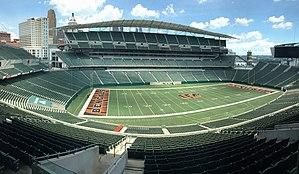
Cet article est une liste des stades actuels de la Ligue nationale de football, classés par capacité, par emplacement, par année d'utilisation et par équipe. Bien que la Ligue nationale de football compte 32 équipes, il n'y a que 31 stades à plein temps, car les Giants de New York et les Jets de New York partagent le stade MetLife. Ce nombre devrait diminuer à 30 lorsque les Rams de Los Angeles et les Chargers de Los Angeles commenceront à partager le SoFi Stadium en 2020.